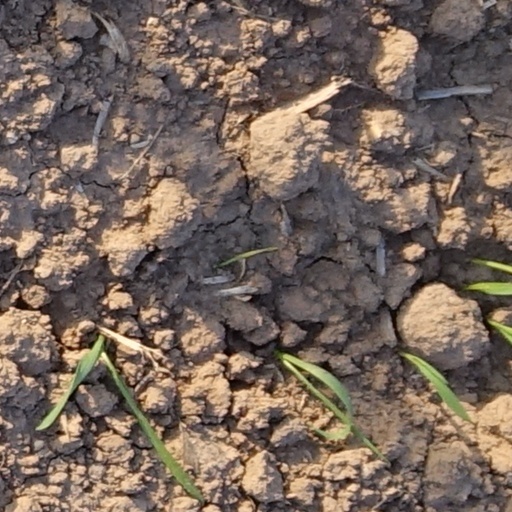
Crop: wheat